Marina Aframeeva

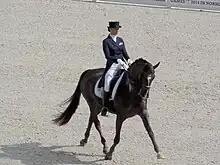
Marina Aframeeva and Vosk (2014 World Equestrian Games)

Marina Anatolievna Aframeeva (born 4 March 1991 in Moscow, Russia) is a Russian Olympic dressage rider. She represented Russia at the 2016 Summer Olympics in Rio de Janeiro, Brazil, where she on a horse named Vosk placed 32nd in the individual competition.